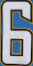
Number: 6